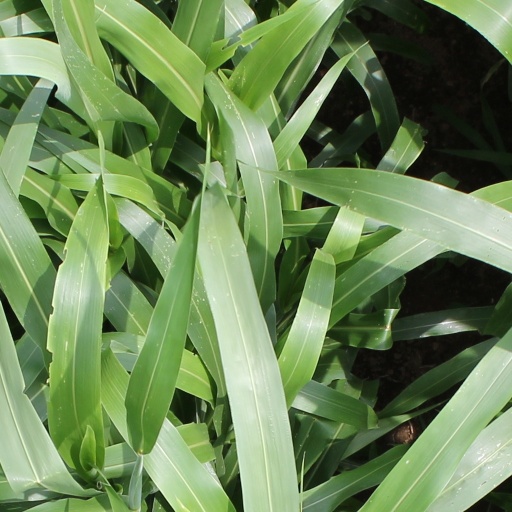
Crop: sorghum